Saul, Gloucestershire

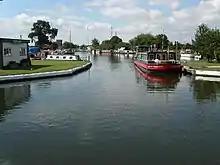
Saul Junction

The village lends its name to the nearby junction of the Stroudwater Navigation and the Gloucester and Sharpness Canal, a unique example of a crossing between two separately-owned canals.